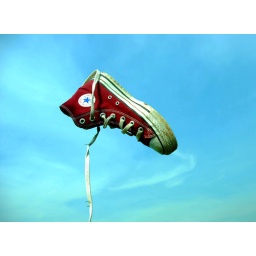
Flying in the blue sky